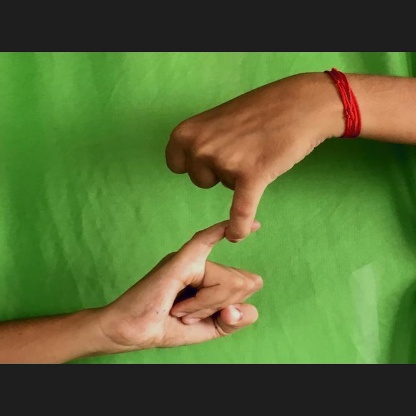
Mudra: Kilaka